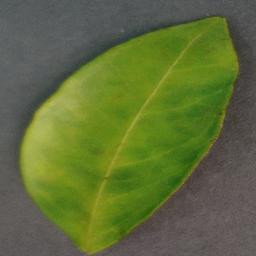
Label: Orange___Haunglongbing_(Citrus_greening)